Liberalism and progressivism within Islam

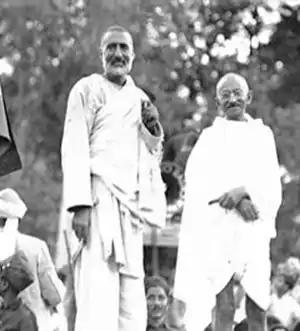
Abdul Ghaffar Khan with Mahatma Gandhi.

Moderate Islamic political thought contends that the nurturing of the Muslim identity and the propagation of values such as democracy and human rights are not mutually exclusive, but rather should be promoted together. Most liberal Muslims believe that Islam promotes the notion of absolute equality of all humanity, and that it is one of its central concepts. Therefore, a breach of human rights has become a source of great concern to most liberal Muslims.